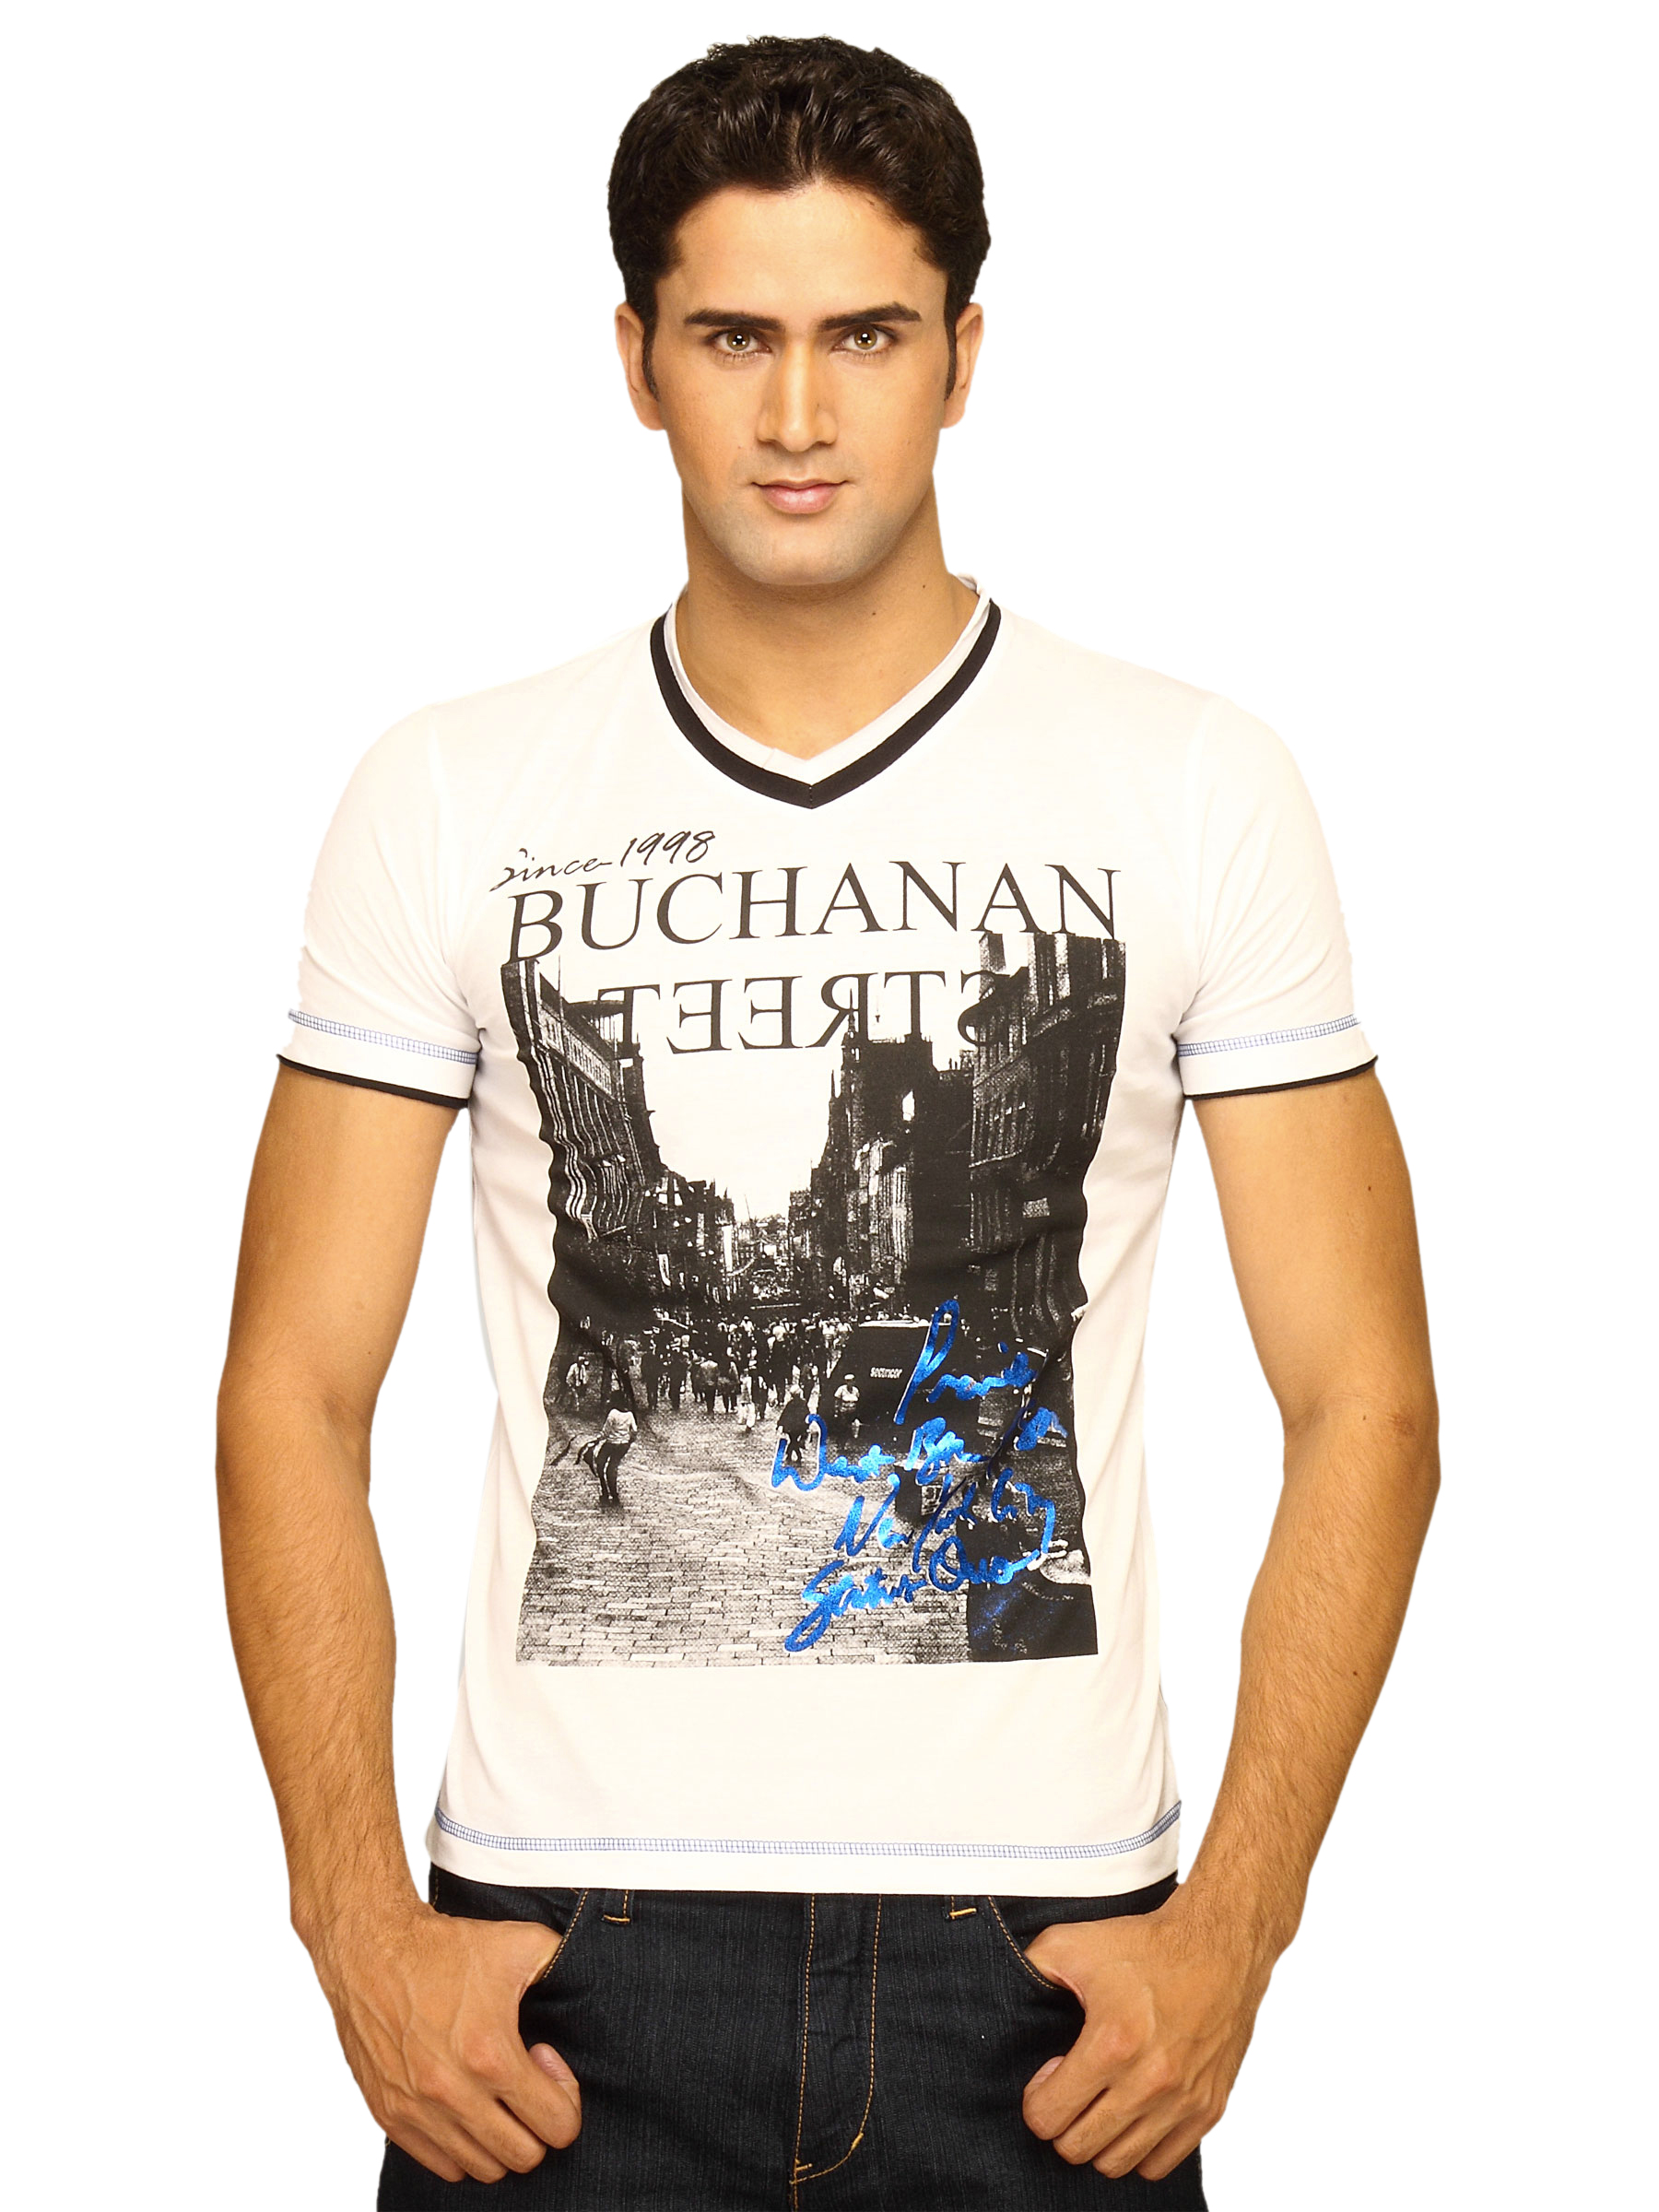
Status Quo Men's Buchanan Street White T-shirt
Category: Apparel / Topwear / Tshirts
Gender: Men
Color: White
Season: Summer 2011
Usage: Casual